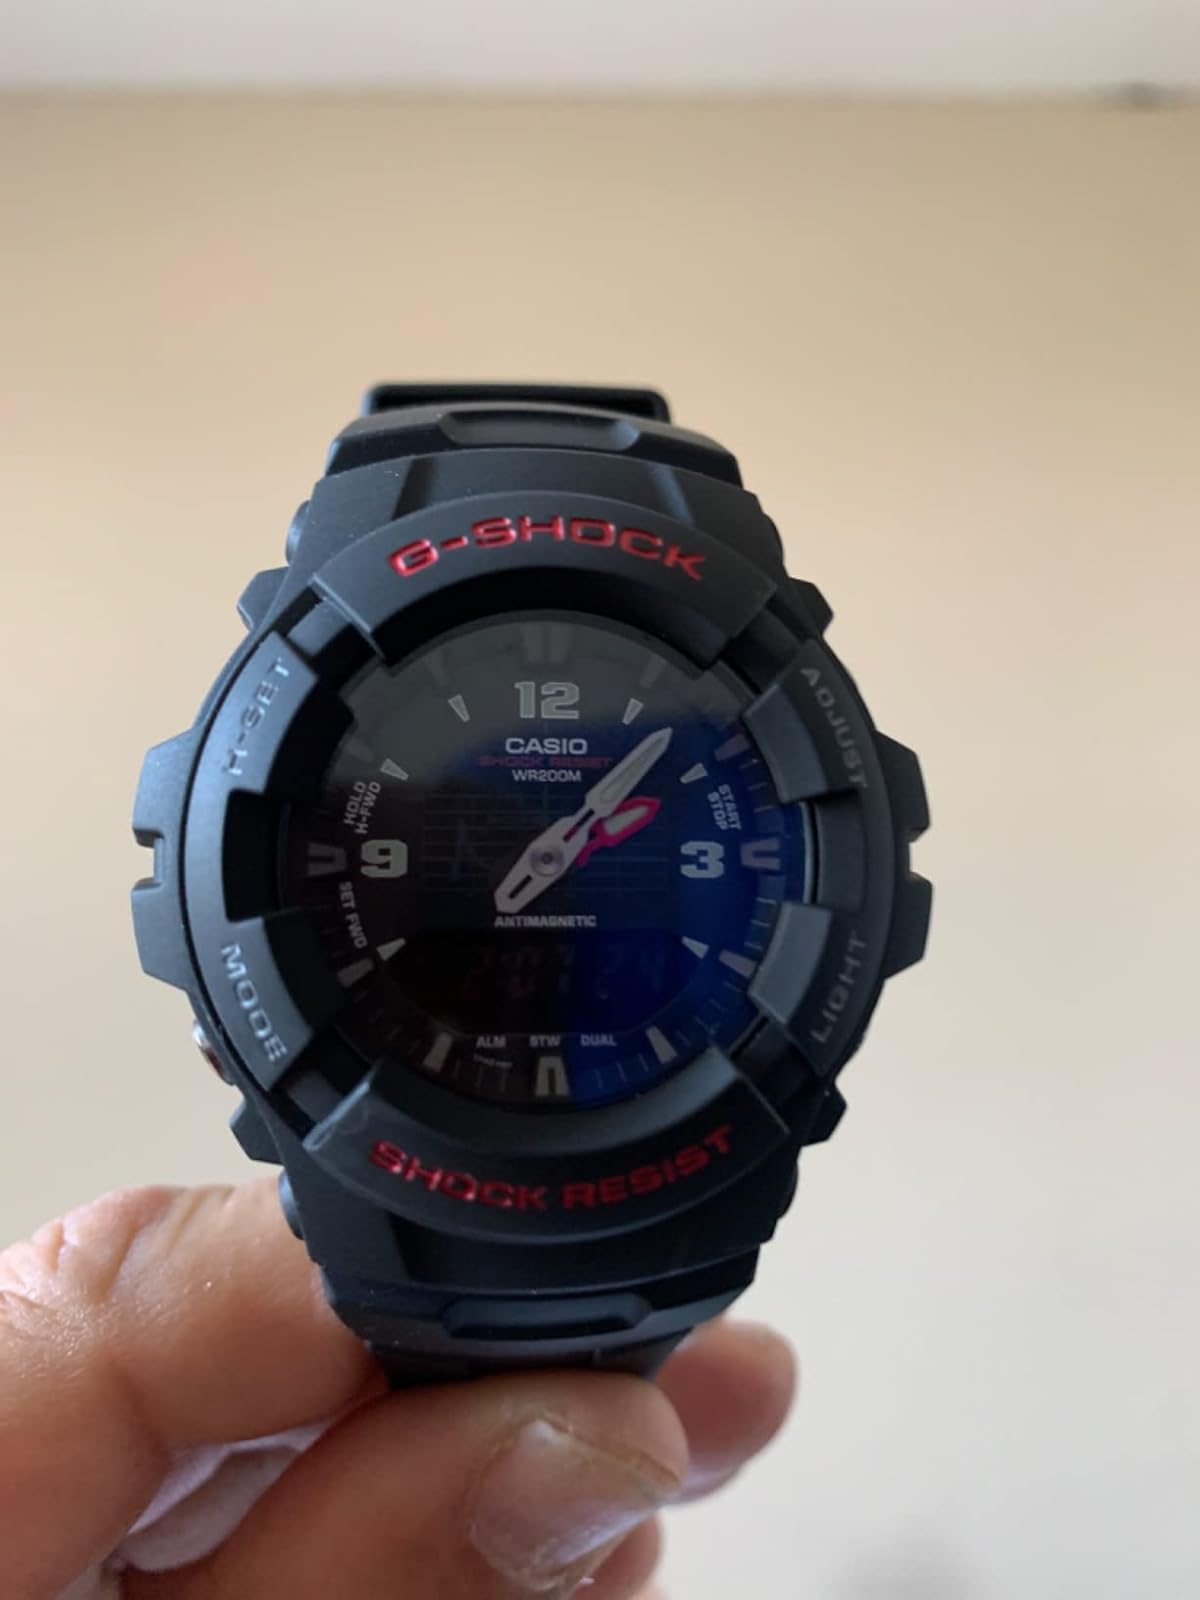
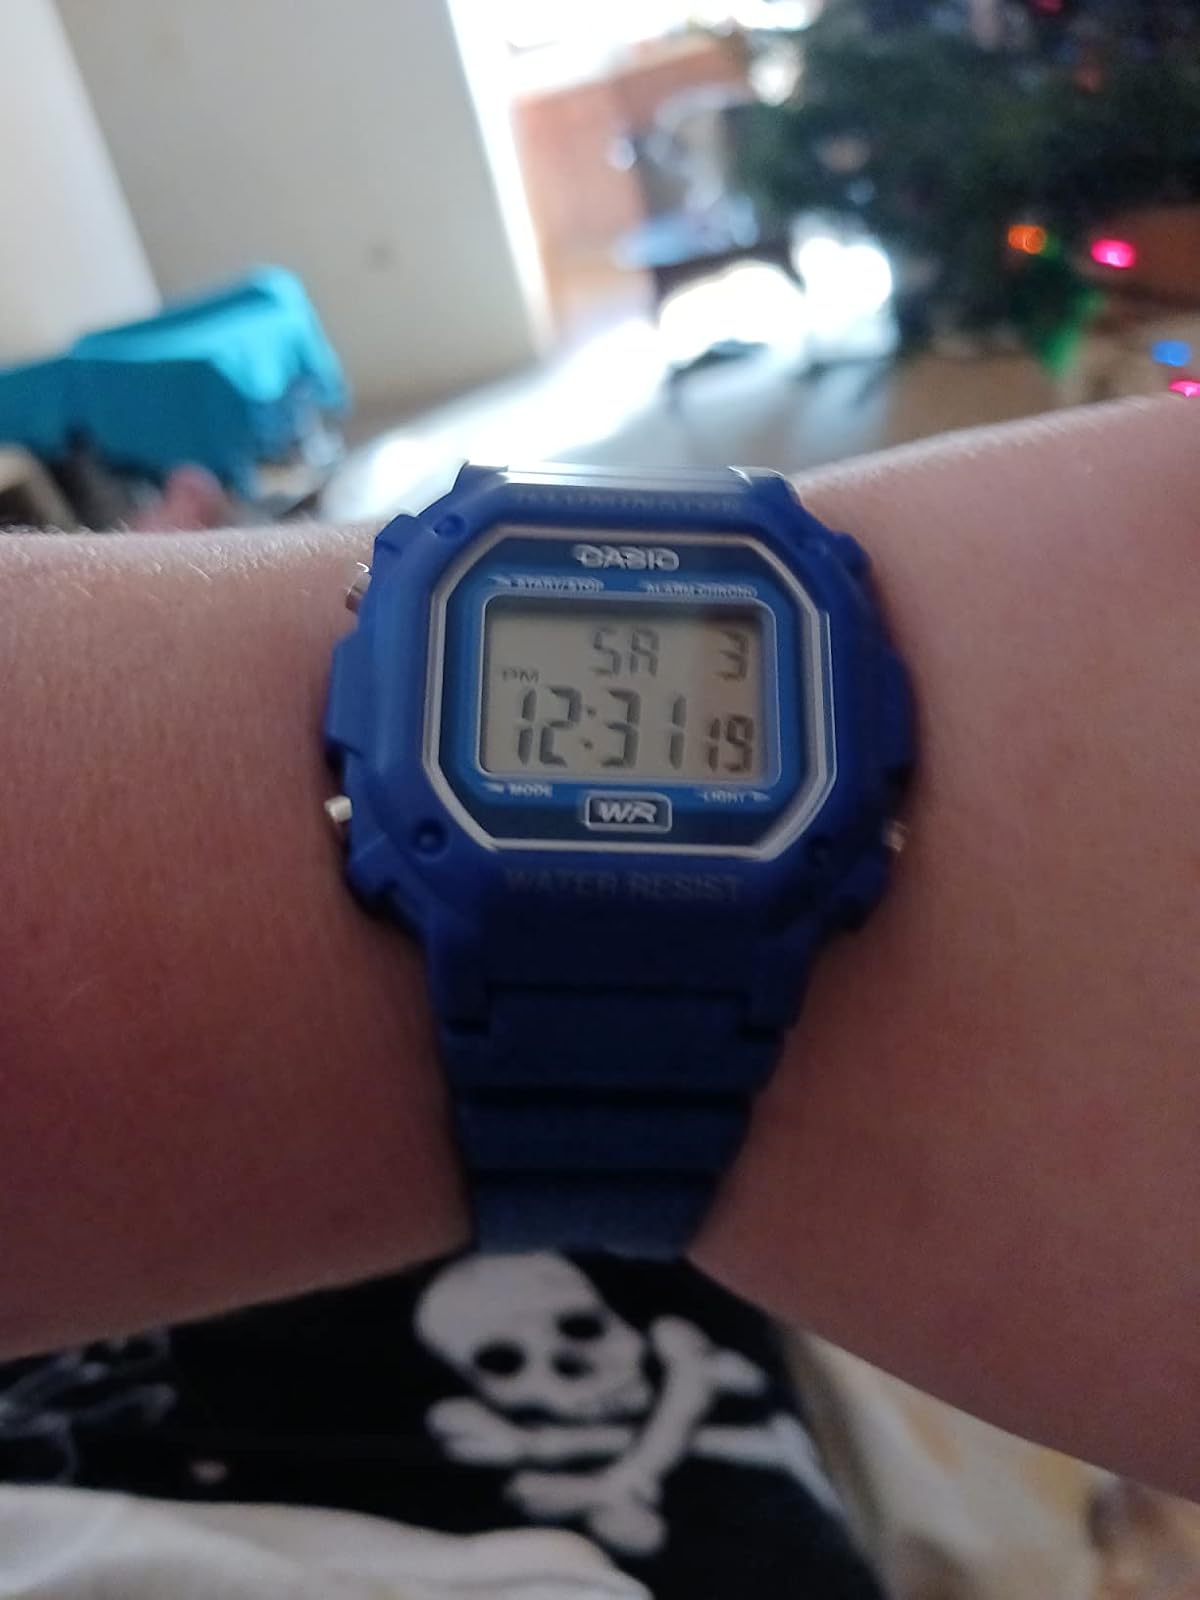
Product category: accessories_watch
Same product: no